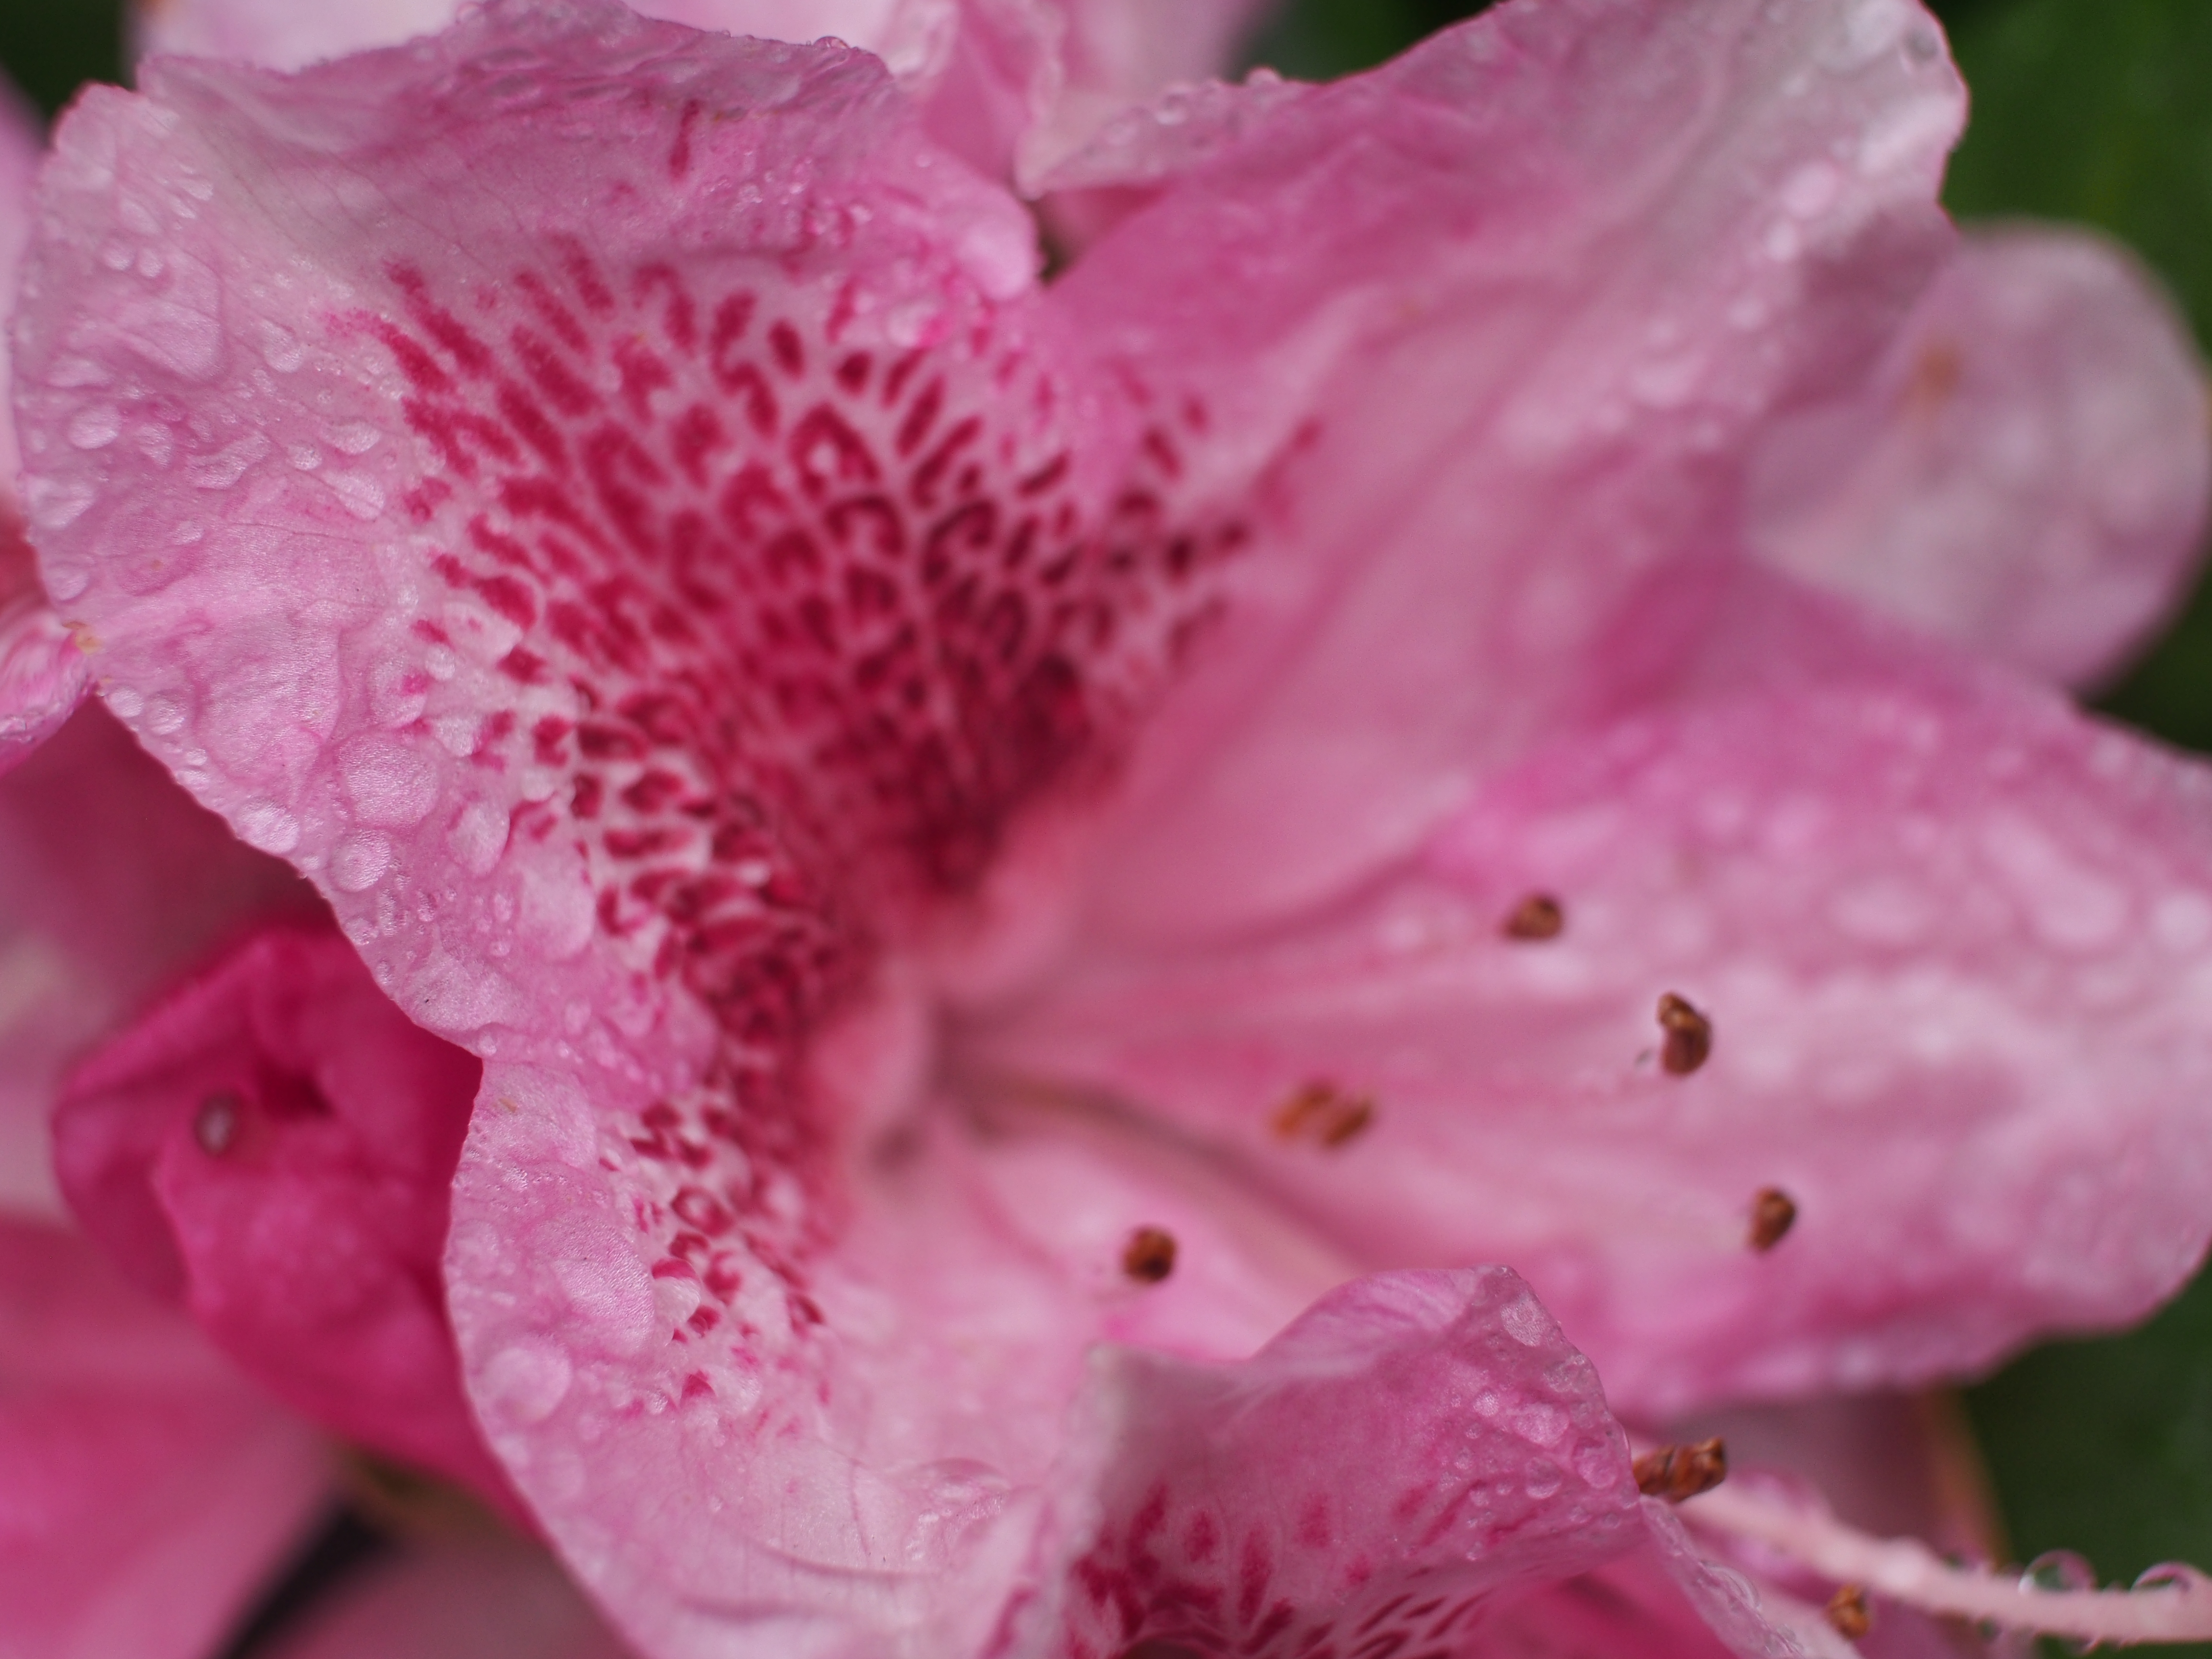
blossom, plant, flower, petal, pink, flora, close up, shrub, rhododendron, macro photography, flowering plant, wetflowers, woody plant, land plant